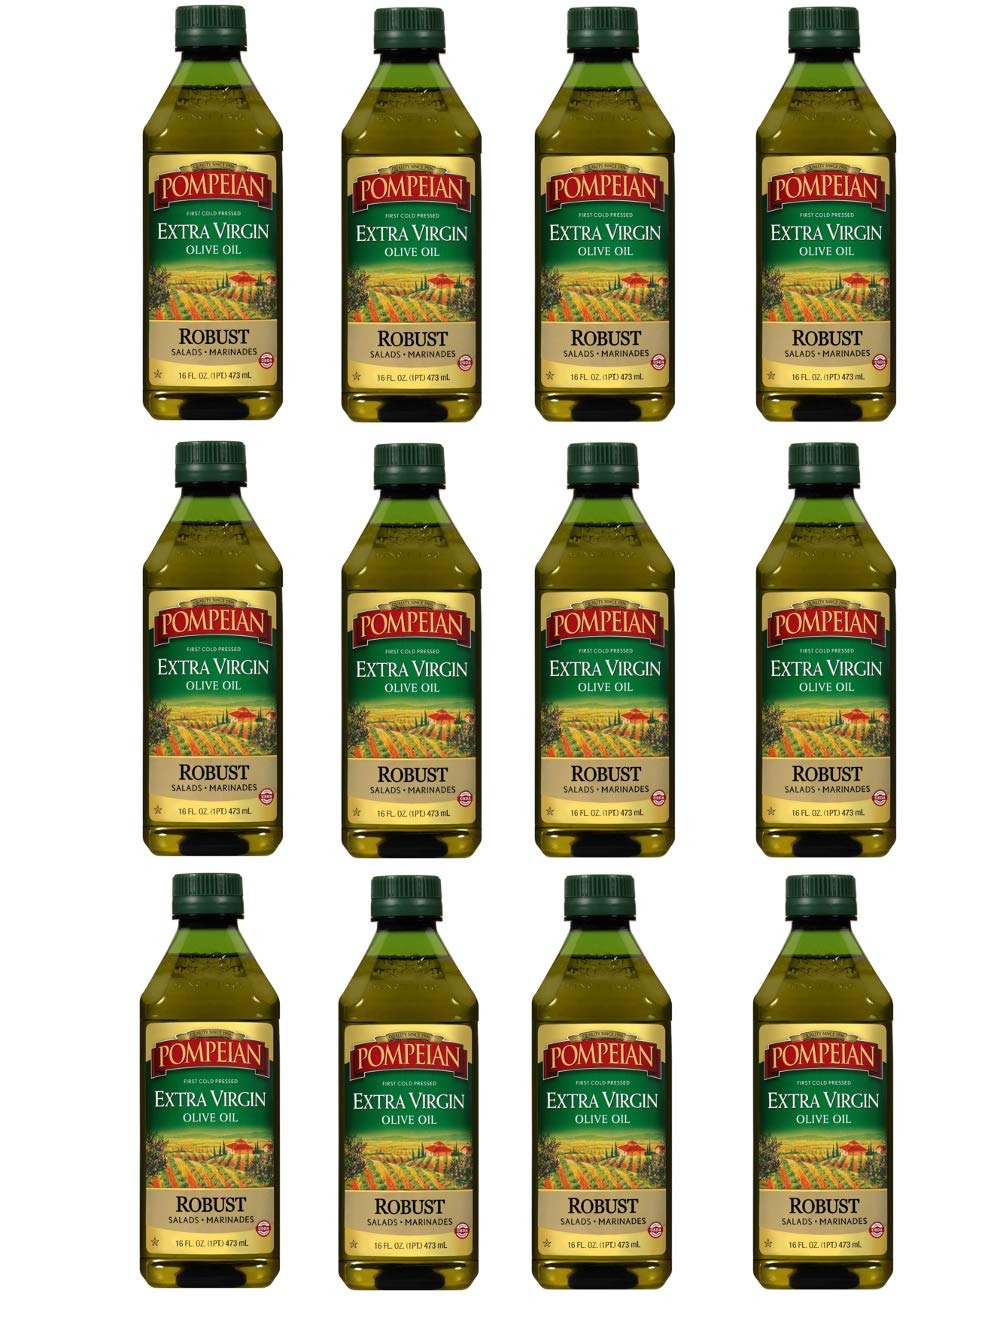
Item Name: Pompeian 00008 Robust 16 Fl.Oz Extra Virgin Olive Oil, First Cold Pressed, Full-Bodied Flavor, Perfect for Salad Dressings and Marinades, Gluten Free, Non-Allergenic, Non-GMO, Pack of 12
Bullet Point 1: First cold press
Bullet Point 2: Robust flavor
Bullet Point 3: Quality since 1906
Product Description: Pompeian Imported Extra Virgin Olive Oil 16 oz (Pack of 12)
Value: 192.0
Unit: Fl Oz

Price: 9.685